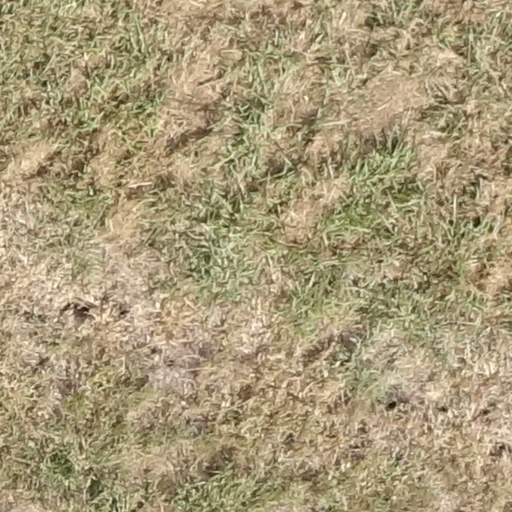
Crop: sorghum